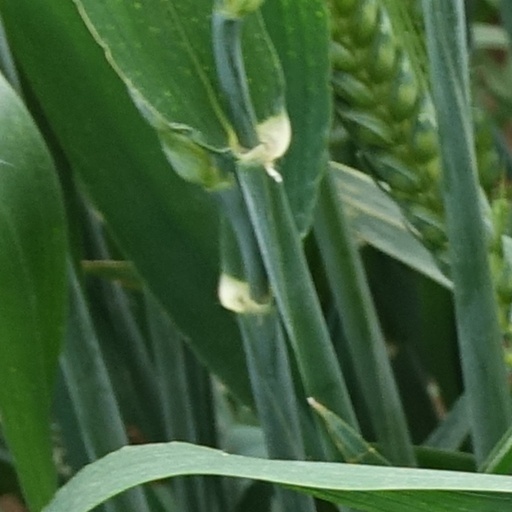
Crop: wheat